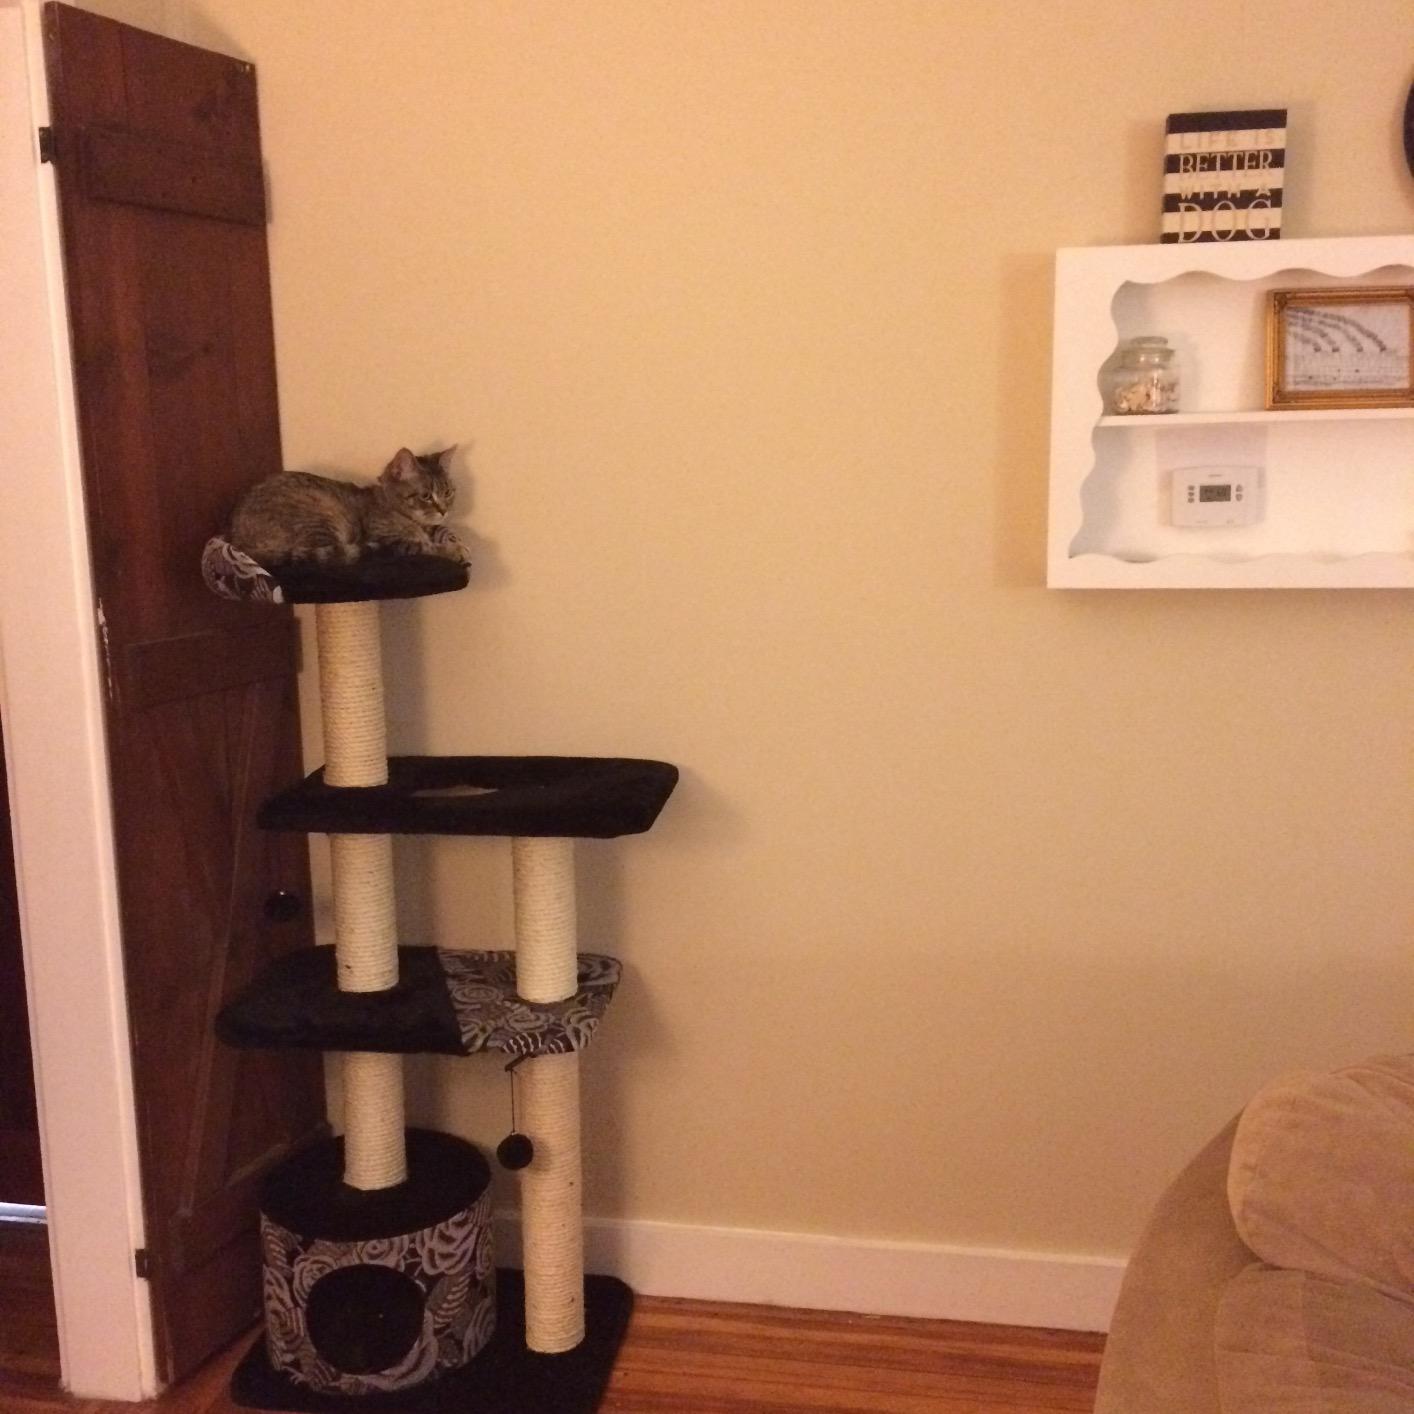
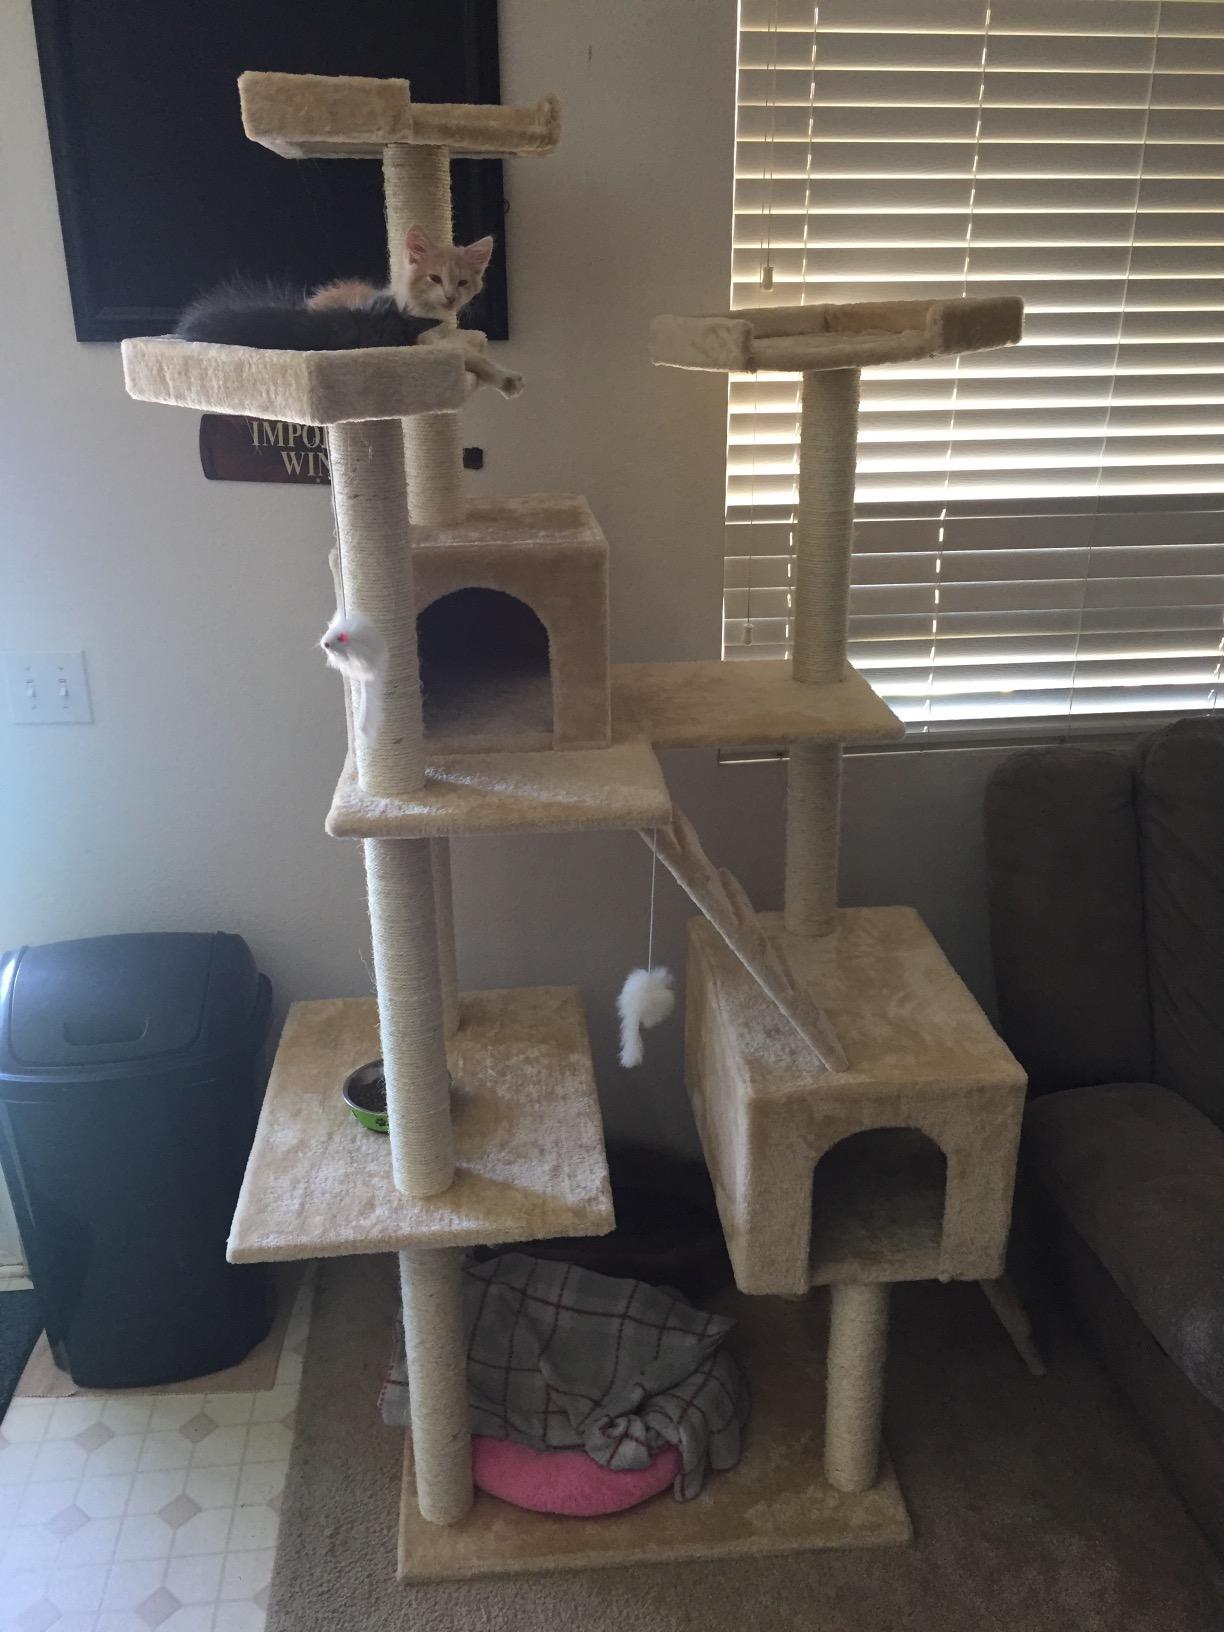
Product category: items_cat tree
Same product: no